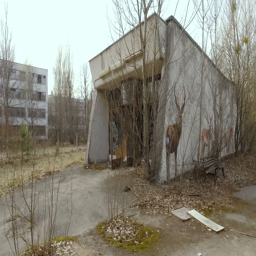
concrete building on which realistic young deer are drawn .